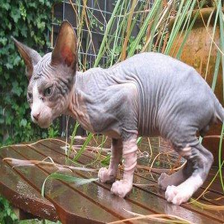
Species: cat
Breed: Sphynx